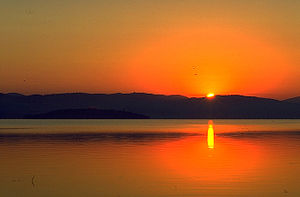
Trasimenosøen
Solnedgang over Trasimenosøen
Trasimenosøen eller Lago Trasimeno er italiens 4. største sø og er beliggende i den italienske region Umbrien.